Quarry (TV series)

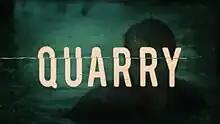

Quarry is an American neo-noir crime drama television series based on the novels of Max Allan Collins about a hired assassin. An eight-episode first season was ordered by Cinemax in February 2015. The series was created for television by Graham Gordy and Michael D. Fuller and was directed by Greg Yaitanes. While the series' main setting is Memphis, it was filmed in both Memphis and New Orleans. The series premiered on Cinemax on September 9, 2016. In May 2017, it was announced that the series had been canceled.